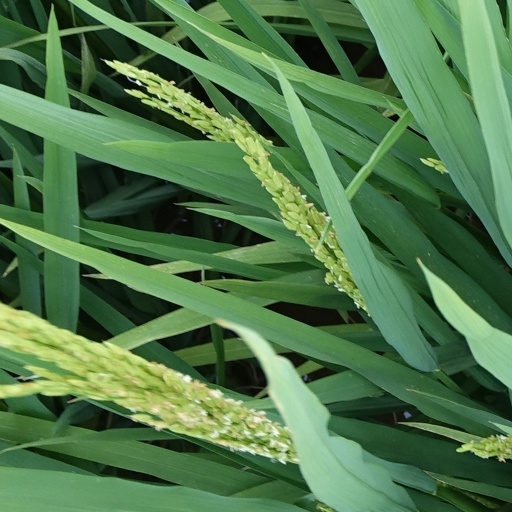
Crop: rice